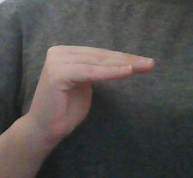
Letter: haa